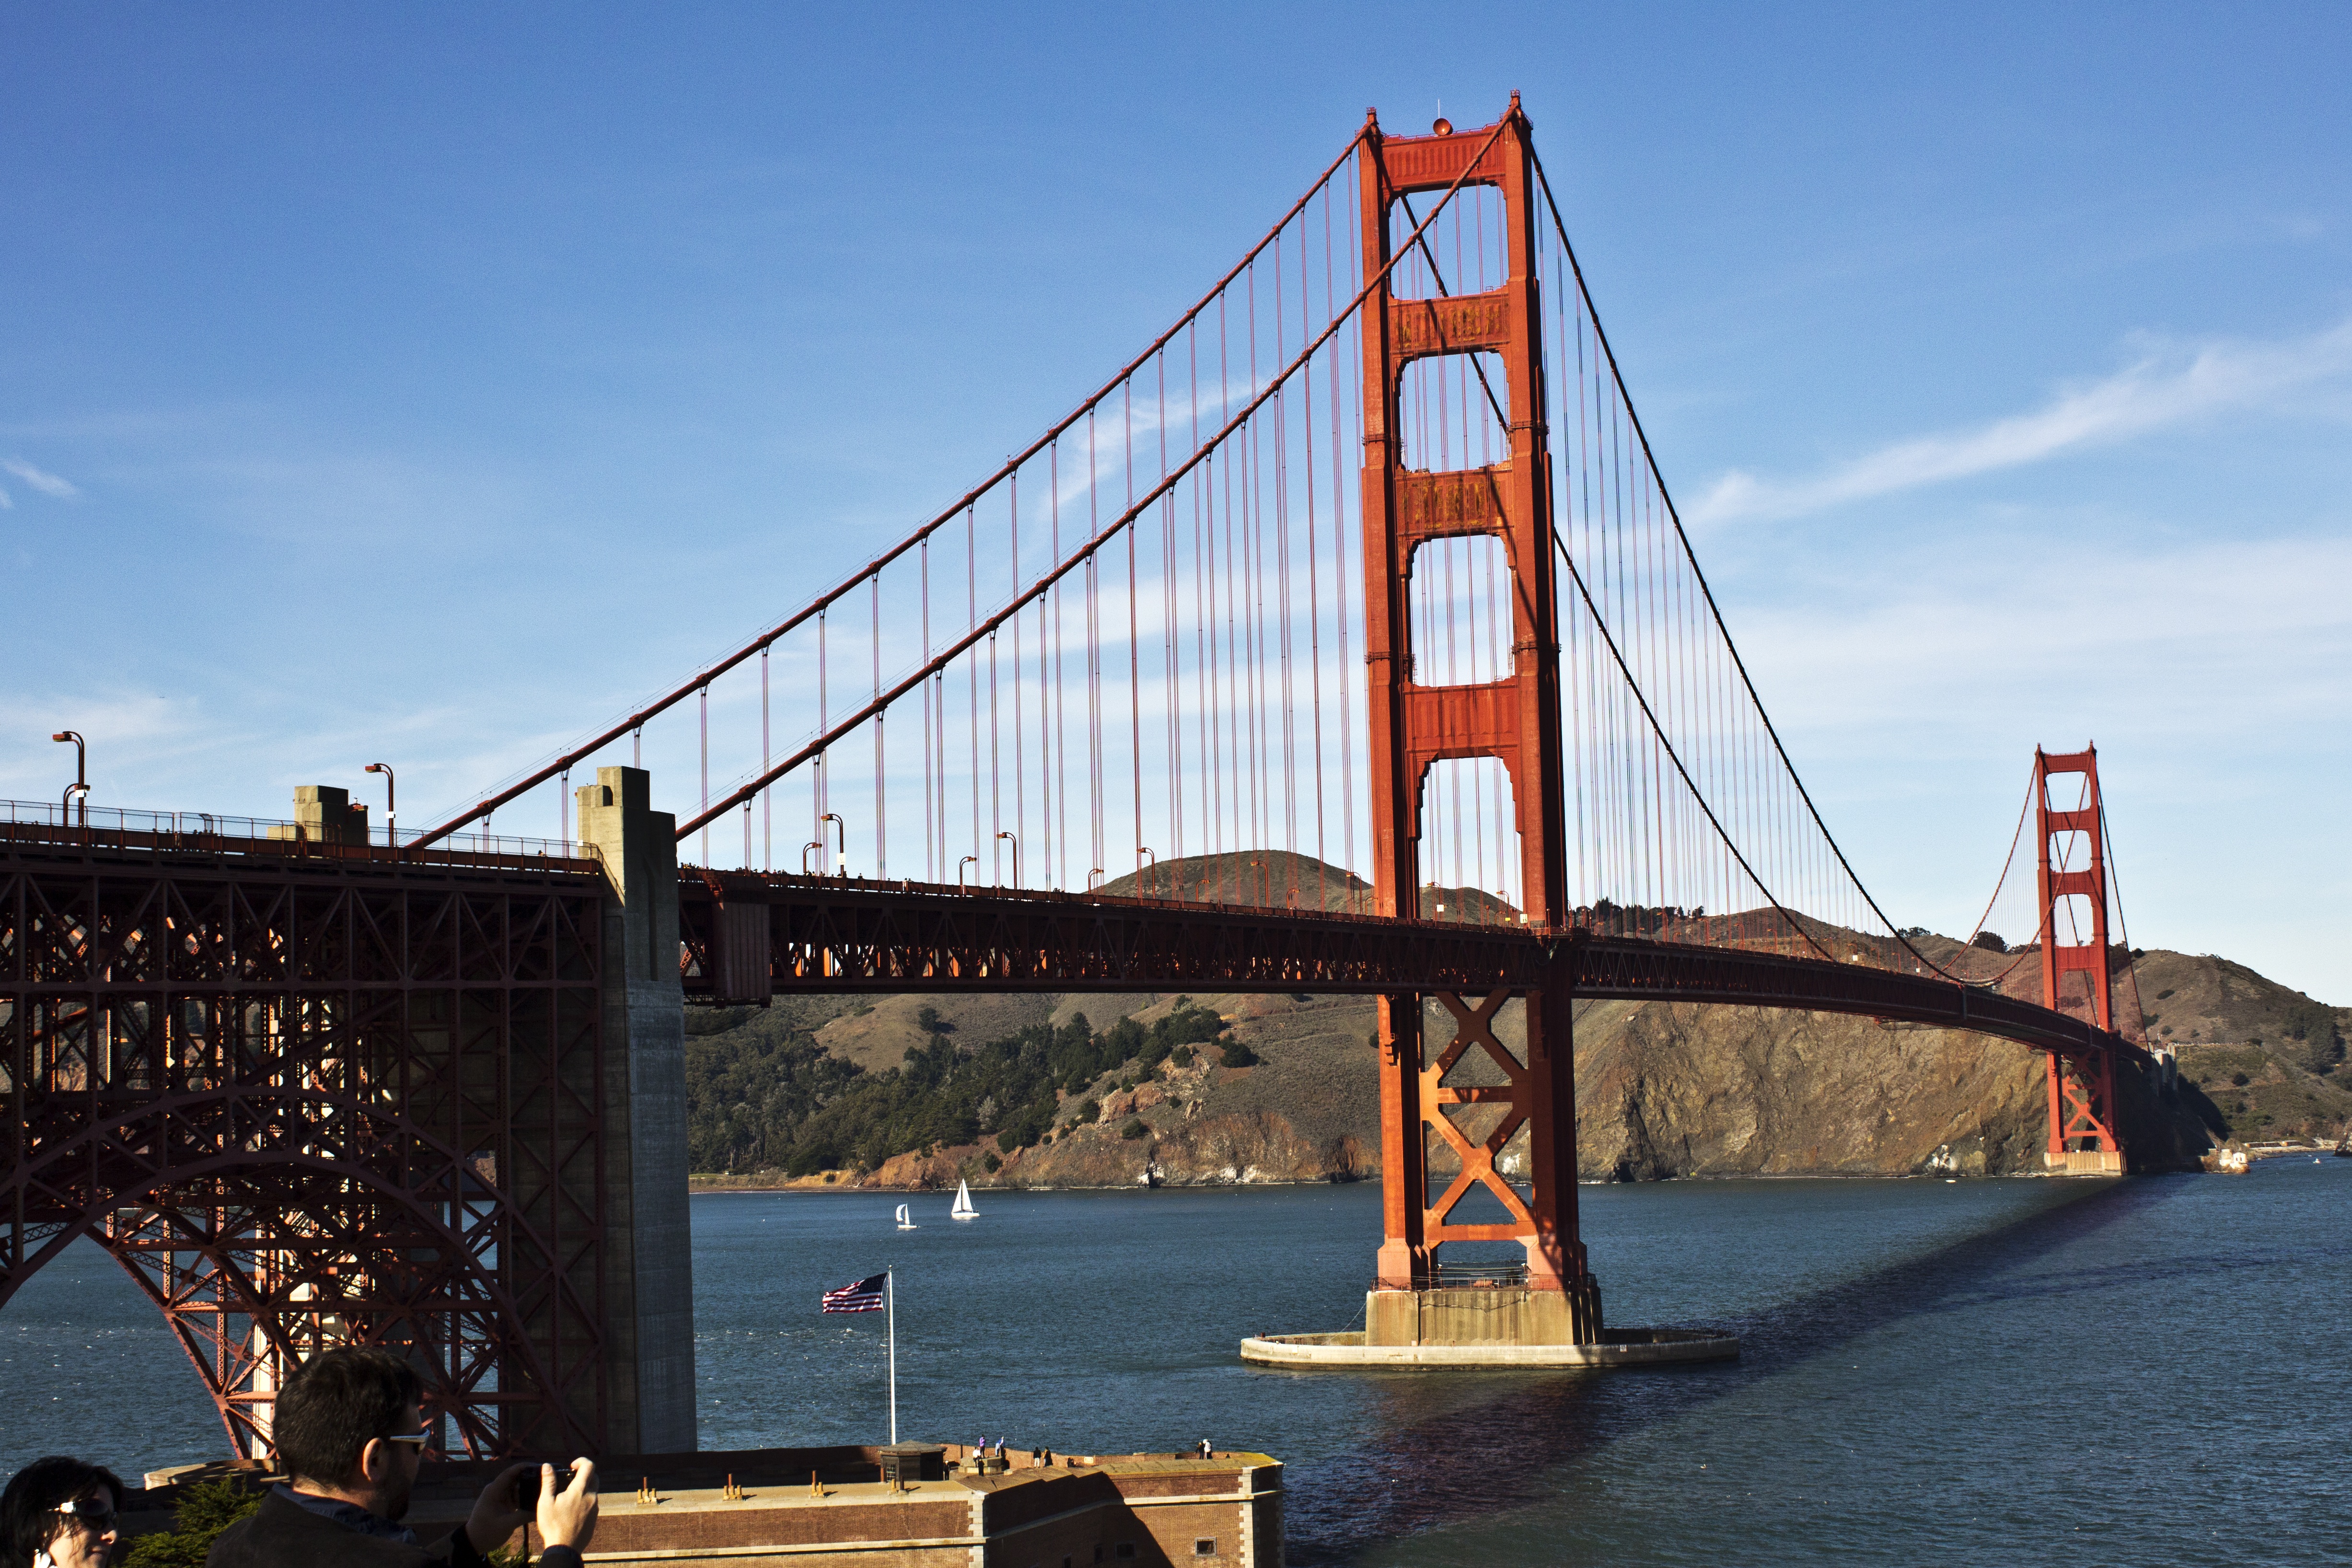
landscape, ocean, bridge, tourist, golden gate bridge, san francisco, suspension bridge, transportation, golden gate, usa, america, bay, landmark, suspension, california, pacific, cable stayed bridge, arch bridge, truss bridge, nonbuilding structure